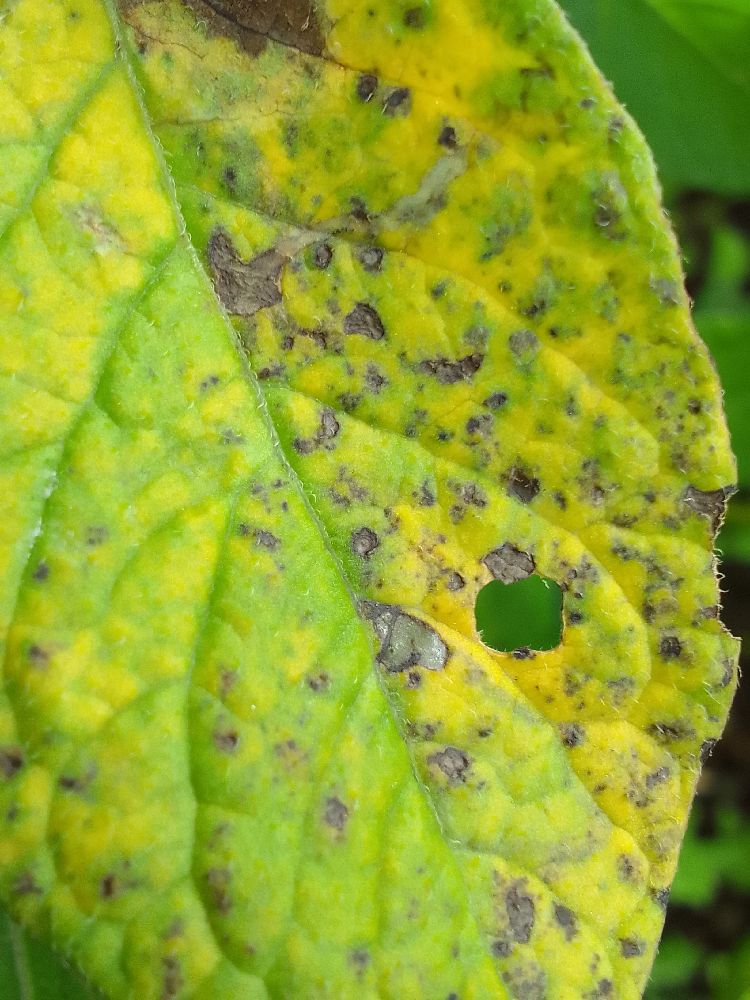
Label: Early blight